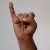
The image shows a hand gesture representing the letter 'I' in Indian Sign Language.